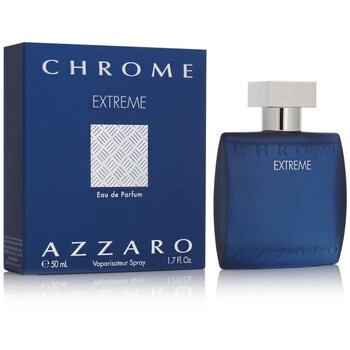
Chrome Extreme EDP - 50ml
Scopri Chrome Extreme EDP di Azzaro, una fragranza maschile che incarna l'essenza della freschezza e della vitalitÃ . Questa Eau de Parfum da 50ml Ã¨ una celebrazione della spontaneitÃ e dell'avventura, perfetta per l'uomo moderno che cerca di esprimere la propria personalitÃ attraverso un profumo distintivo. Le note di testa, fresche e fruttate, combinano lâenergia della cedro con un tocco di limone, creando unâapertura vibrante e frizzante. Il cuore del profumo si sviluppa con accenti di rosmarino e gelsomino, sfumando in una base avvolgente di ambra e muschio, che conferiscono profonditÃ e persistenza alla fragranza. Chrome Extreme non Ã¨ solo un profumo, ma un invito a esplorare nuove esperienze e a vivere pienamente ogni momento. Grazie alla sua lunga durata, Ã¨ ideale per lâuomo dinamico che desidera un aroma che lo accompagni durante tutta la giornata, dalla mattina in ufficio alla serata con gli amici. La bottiglia dal design elegante e moderno riflette l'importanza dell'identitÃ e dell'autenticitÃ . Scegli Chrome Extreme EDP di Azzaro per esaltare la tua presenza e lasciare unâimpronta indelebile. Perfetto per un regalo speciale o per coccolarsi, questo profumo diventerÃ presto un must-have nel tuo arsenale di fragranze.
Brand: Azzaro
Category: Health & Beauty > Personal Care > Cosmetics > Perfumes & Colognes > Eaux de Parfum